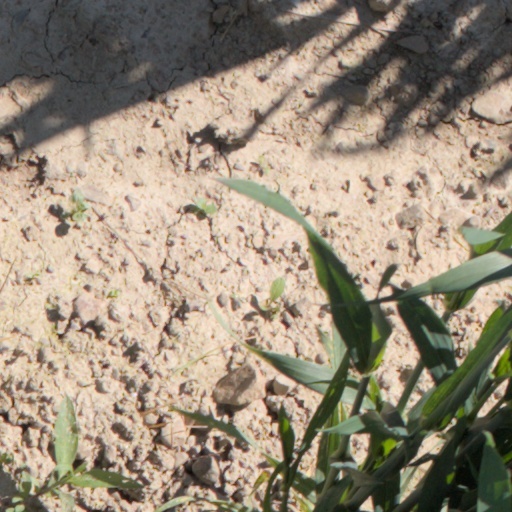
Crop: wheat